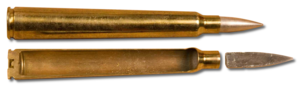
La cartouche 7,92 mm DS était une munition polonaise antichar de calibre 7,92 mm spécialement conçue pour être utilisée avec le fusil antichar wz.35. Elle était basé sur la cartouche Mauser standard de 7,92 × 57 mm, mais était beaucoup plus longue et avait été modifié pour fournir une vitesse de bouche plus élevée et donc disposer de plus de pénétration.